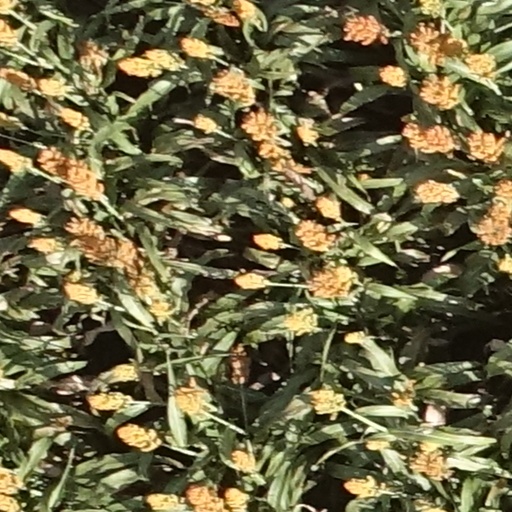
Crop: sorghum